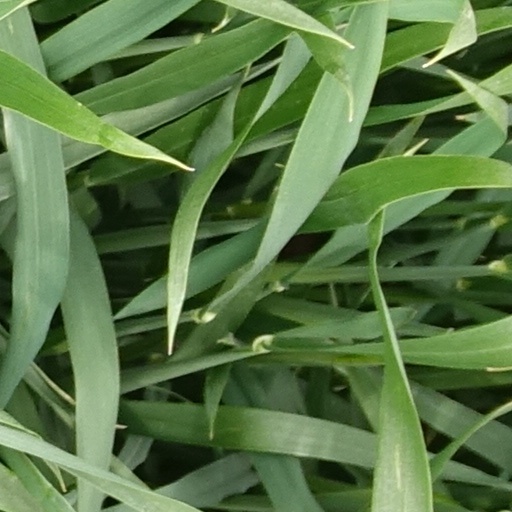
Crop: wheat